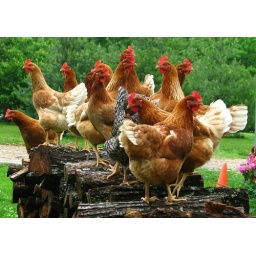
The water was flowing all over the ground so they climbed the wood pile. Syl